Genadendal

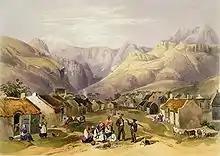
Genadendal Mission Station (c. 1849) by George French Angas

Genadendal is a town in the Western Cape province of South Africa, built on the site of the oldest mission station in the country. It was originally known as Baviaanskloof, but was renamed Genadendal in 1806. Genadendal was the place of the first Teachers' Training College in South Africa, founded in 1838.